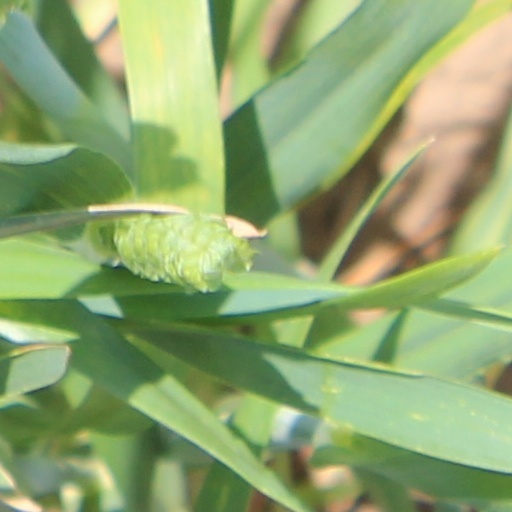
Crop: wheat